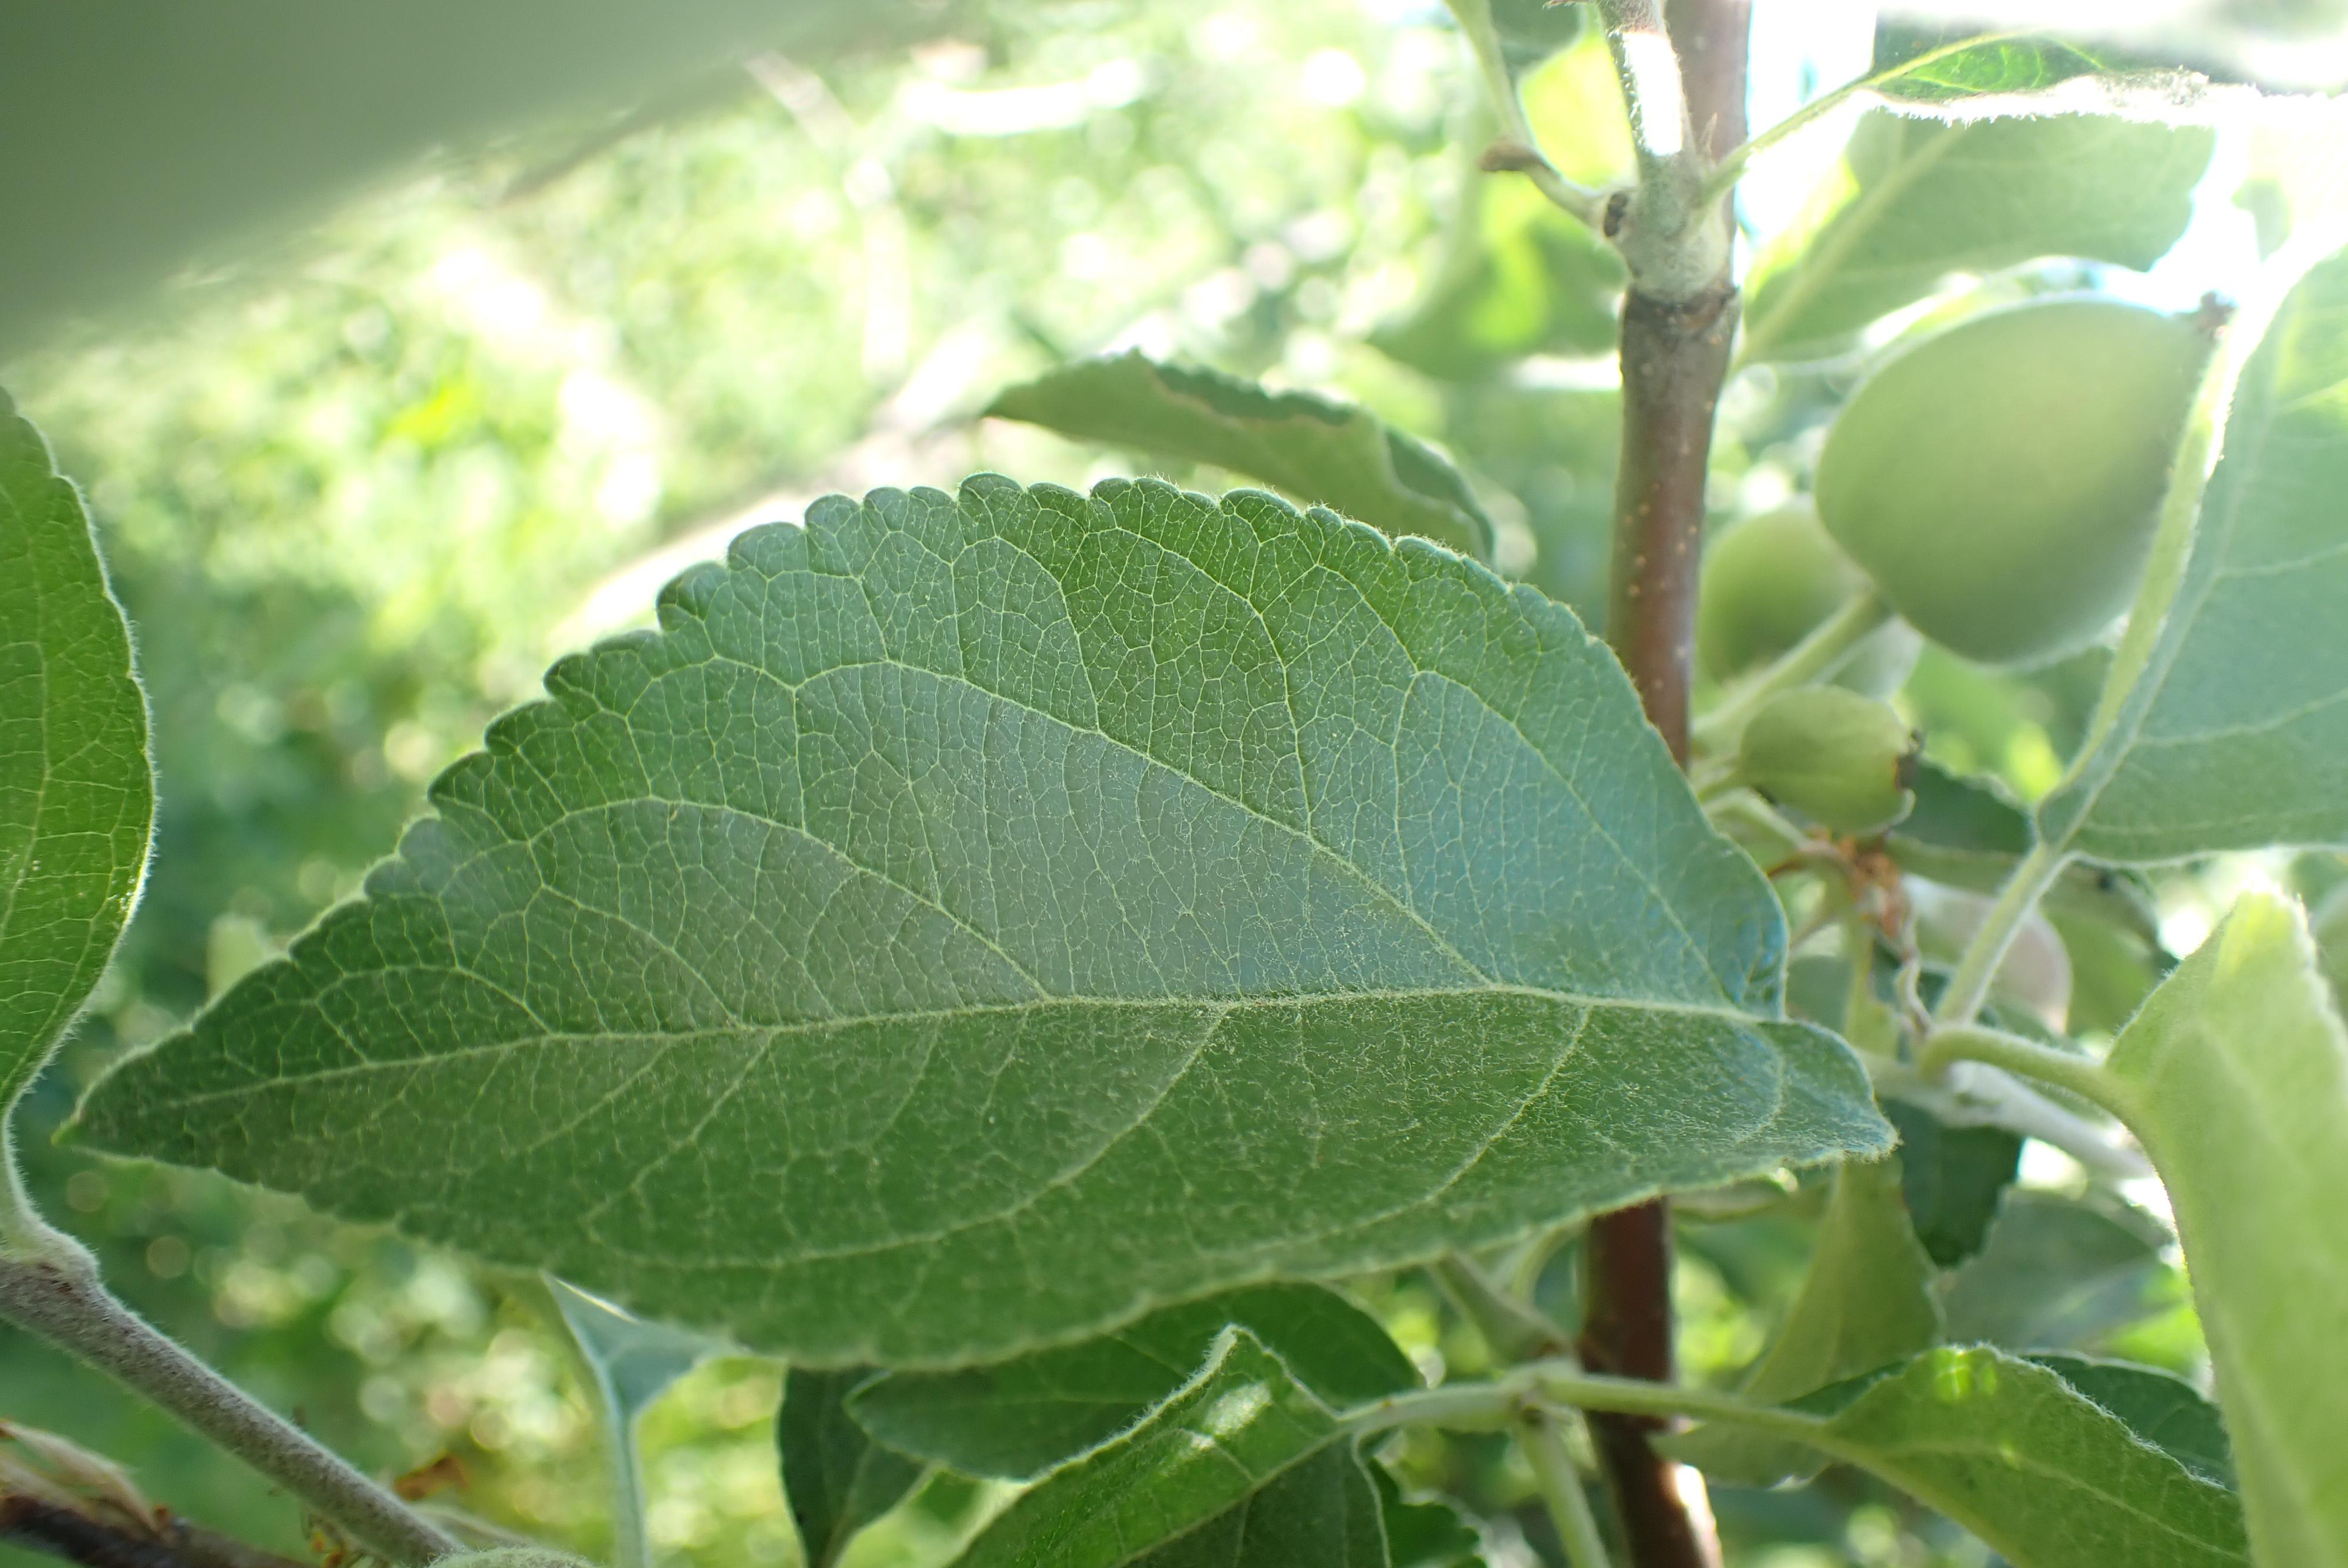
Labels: healthy